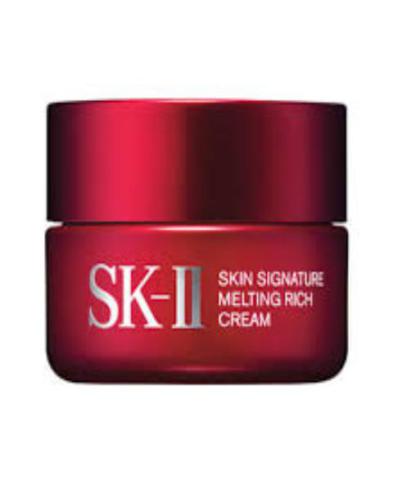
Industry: Necessities